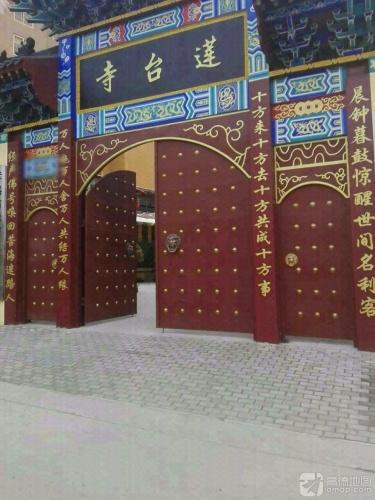
地标名称：莲台寺
所在城市：孝感市·孝南区